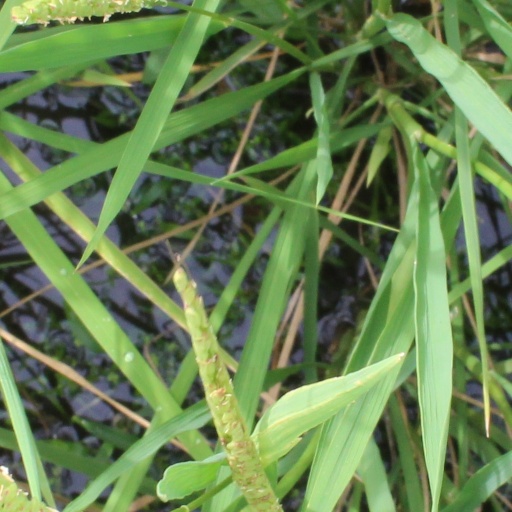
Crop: rice